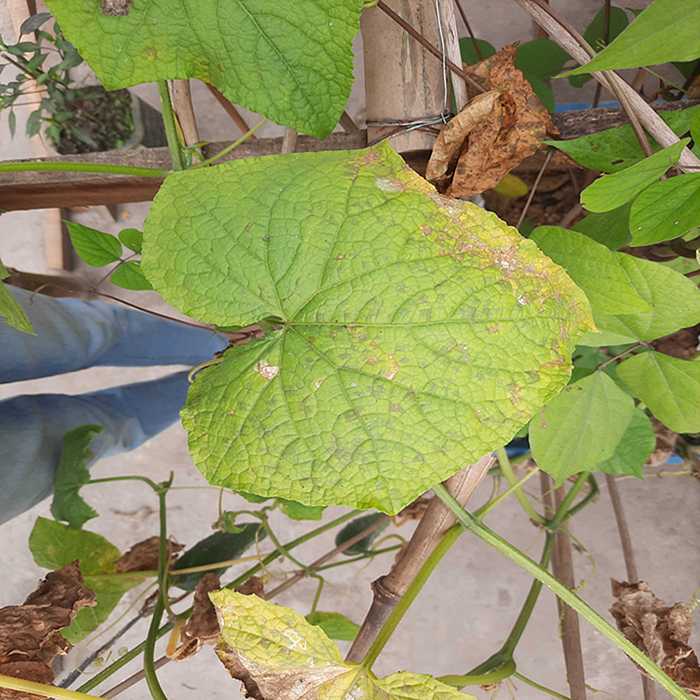
Plant: Cucumber
Label: Anthracnose lesions